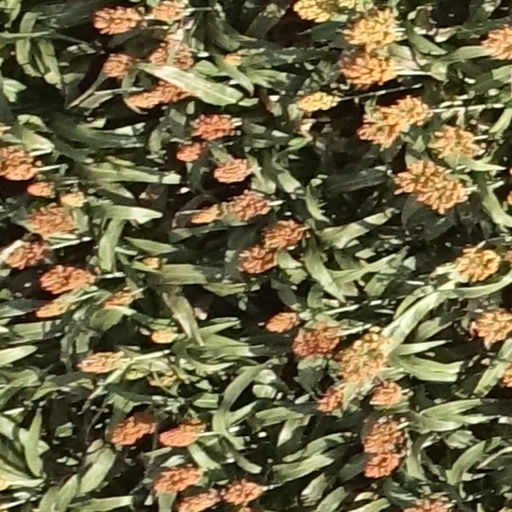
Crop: sorghum